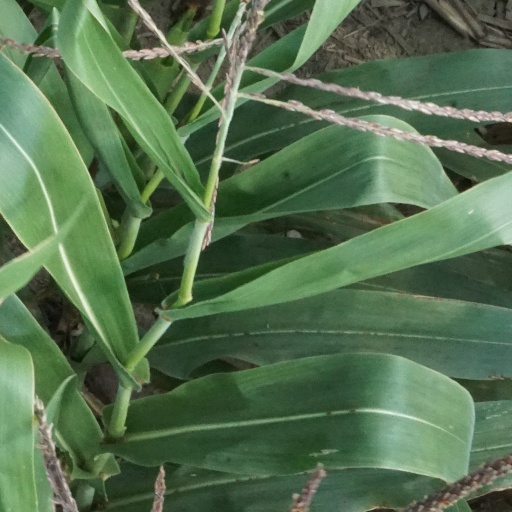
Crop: maize; corn